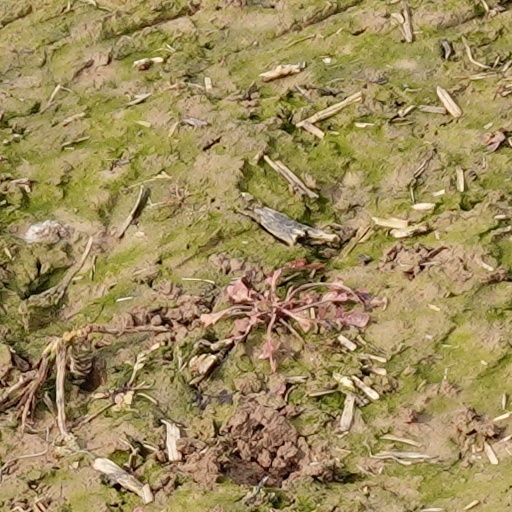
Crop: wheat